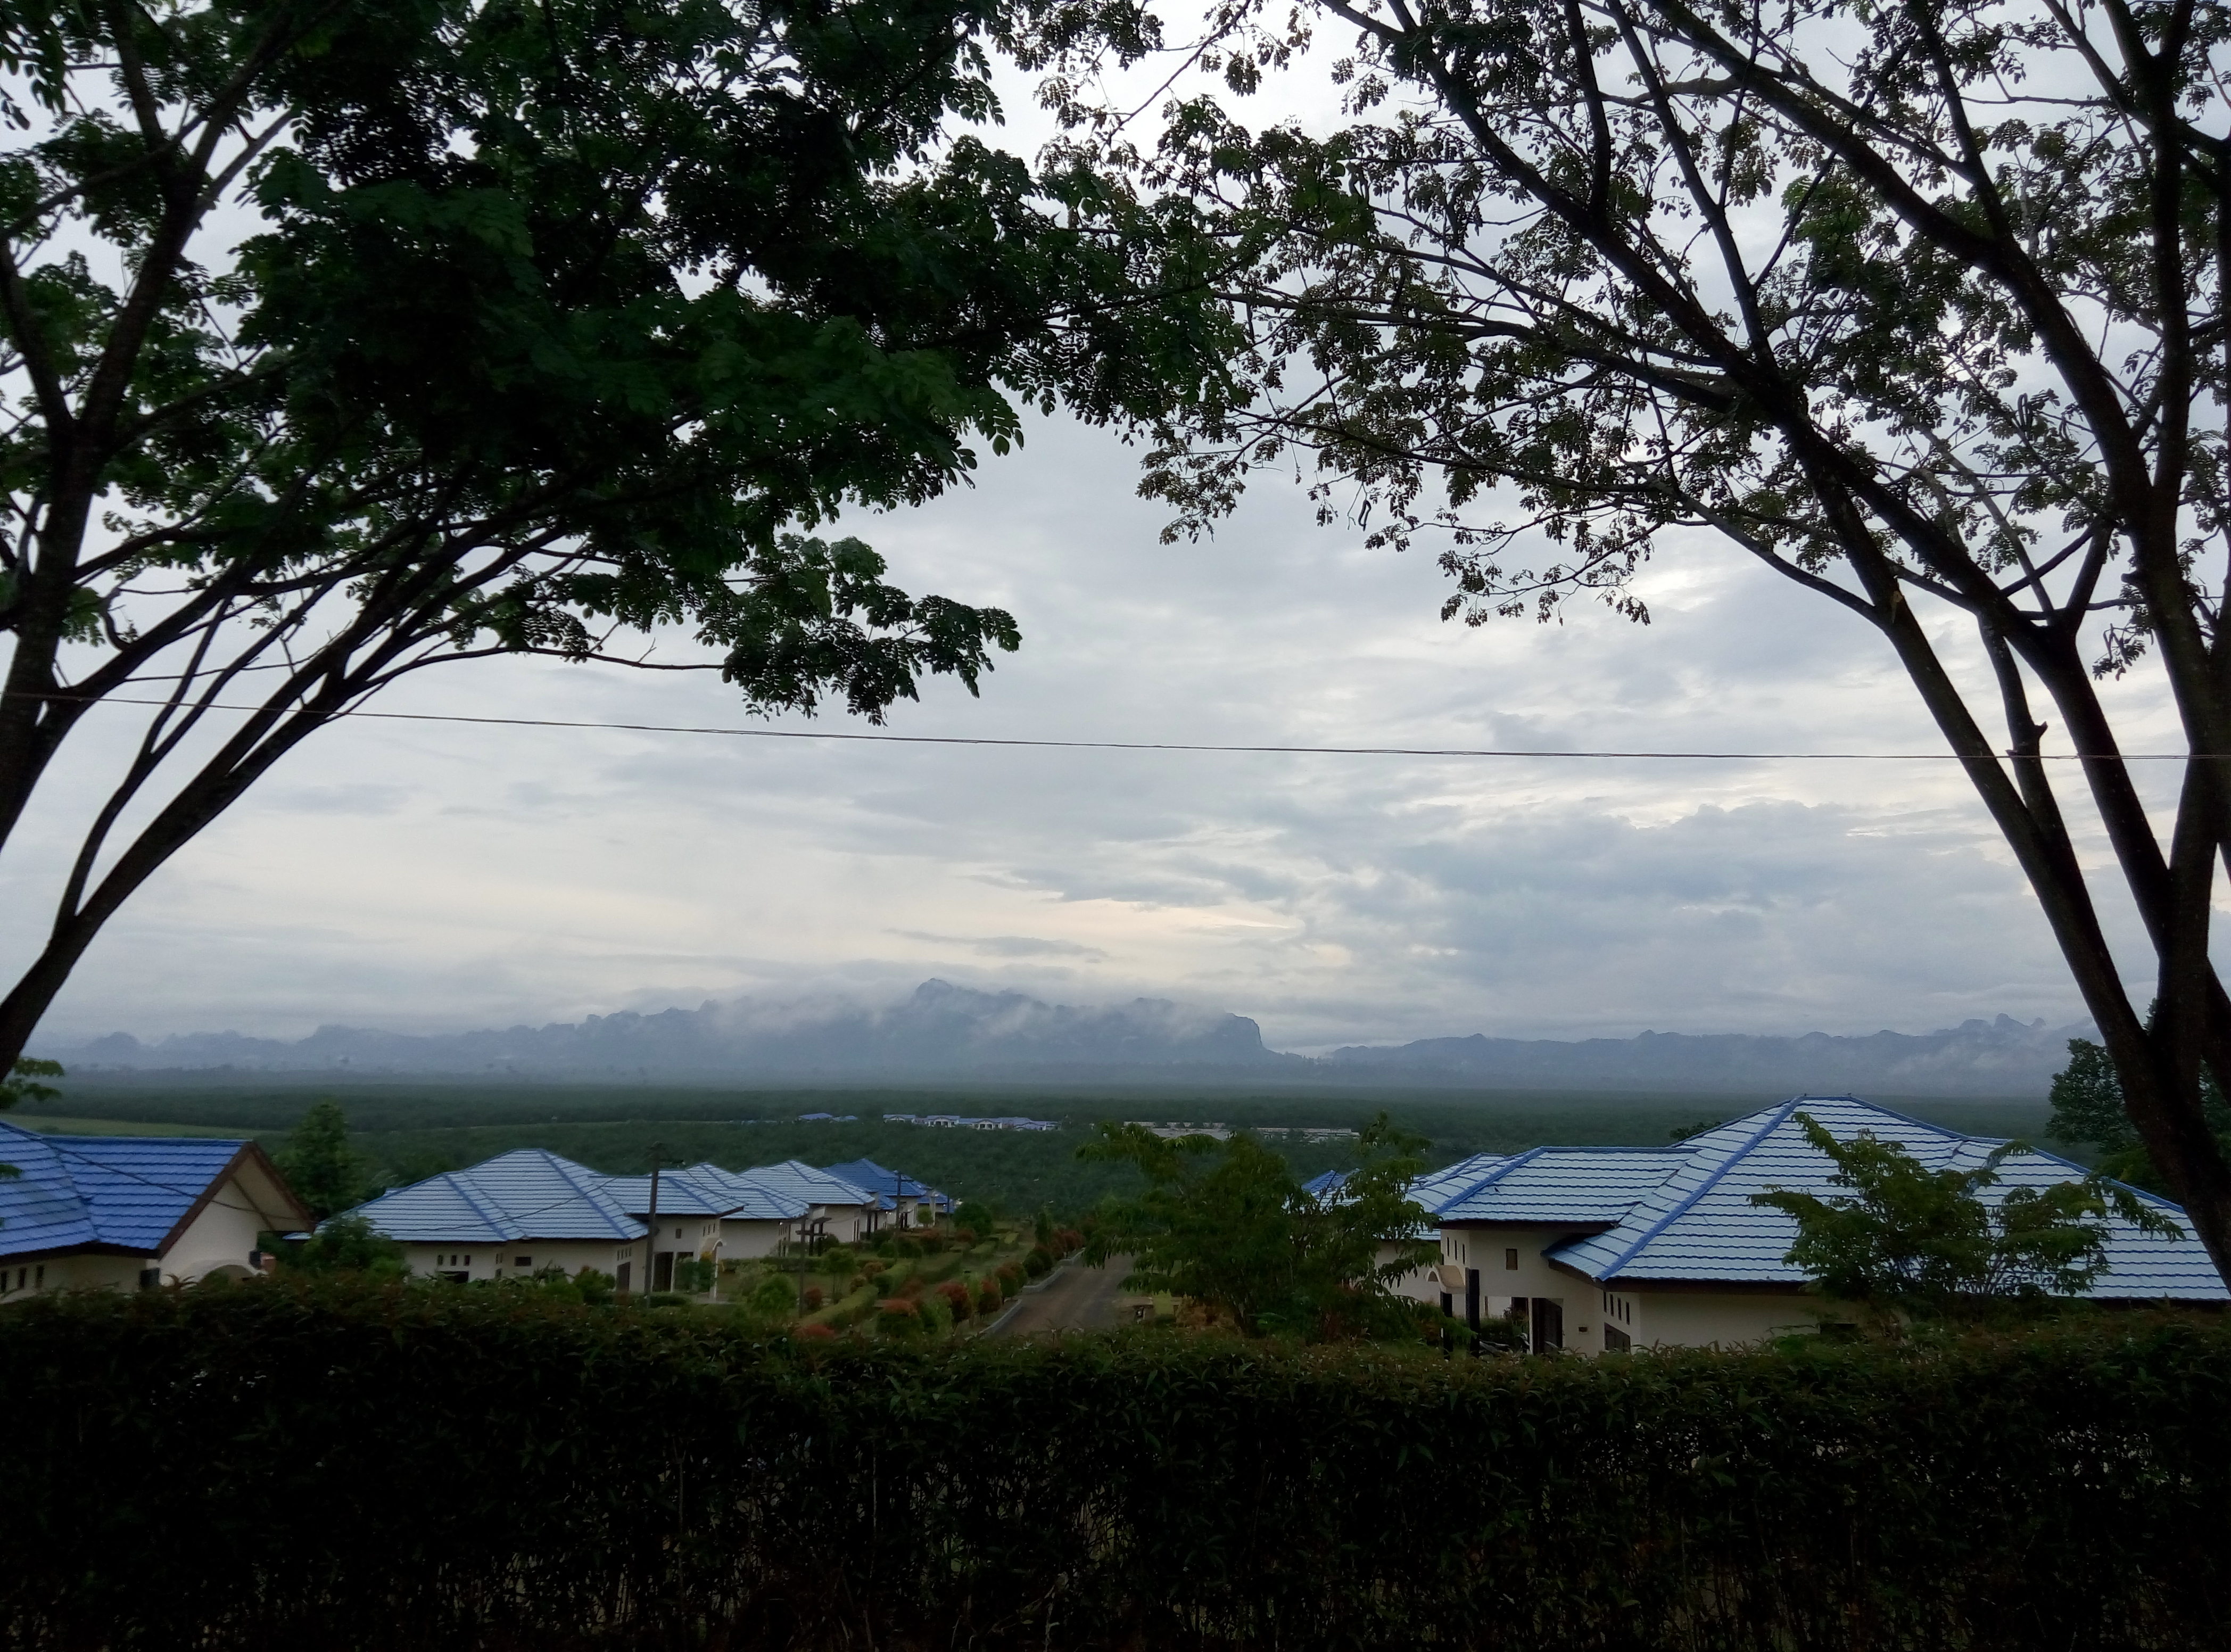
tree, sky, nature, cloud, water, leaf, sea, morning, loch, plant, horizon, tropics, lake, landscape, branch, calm, coast, bay